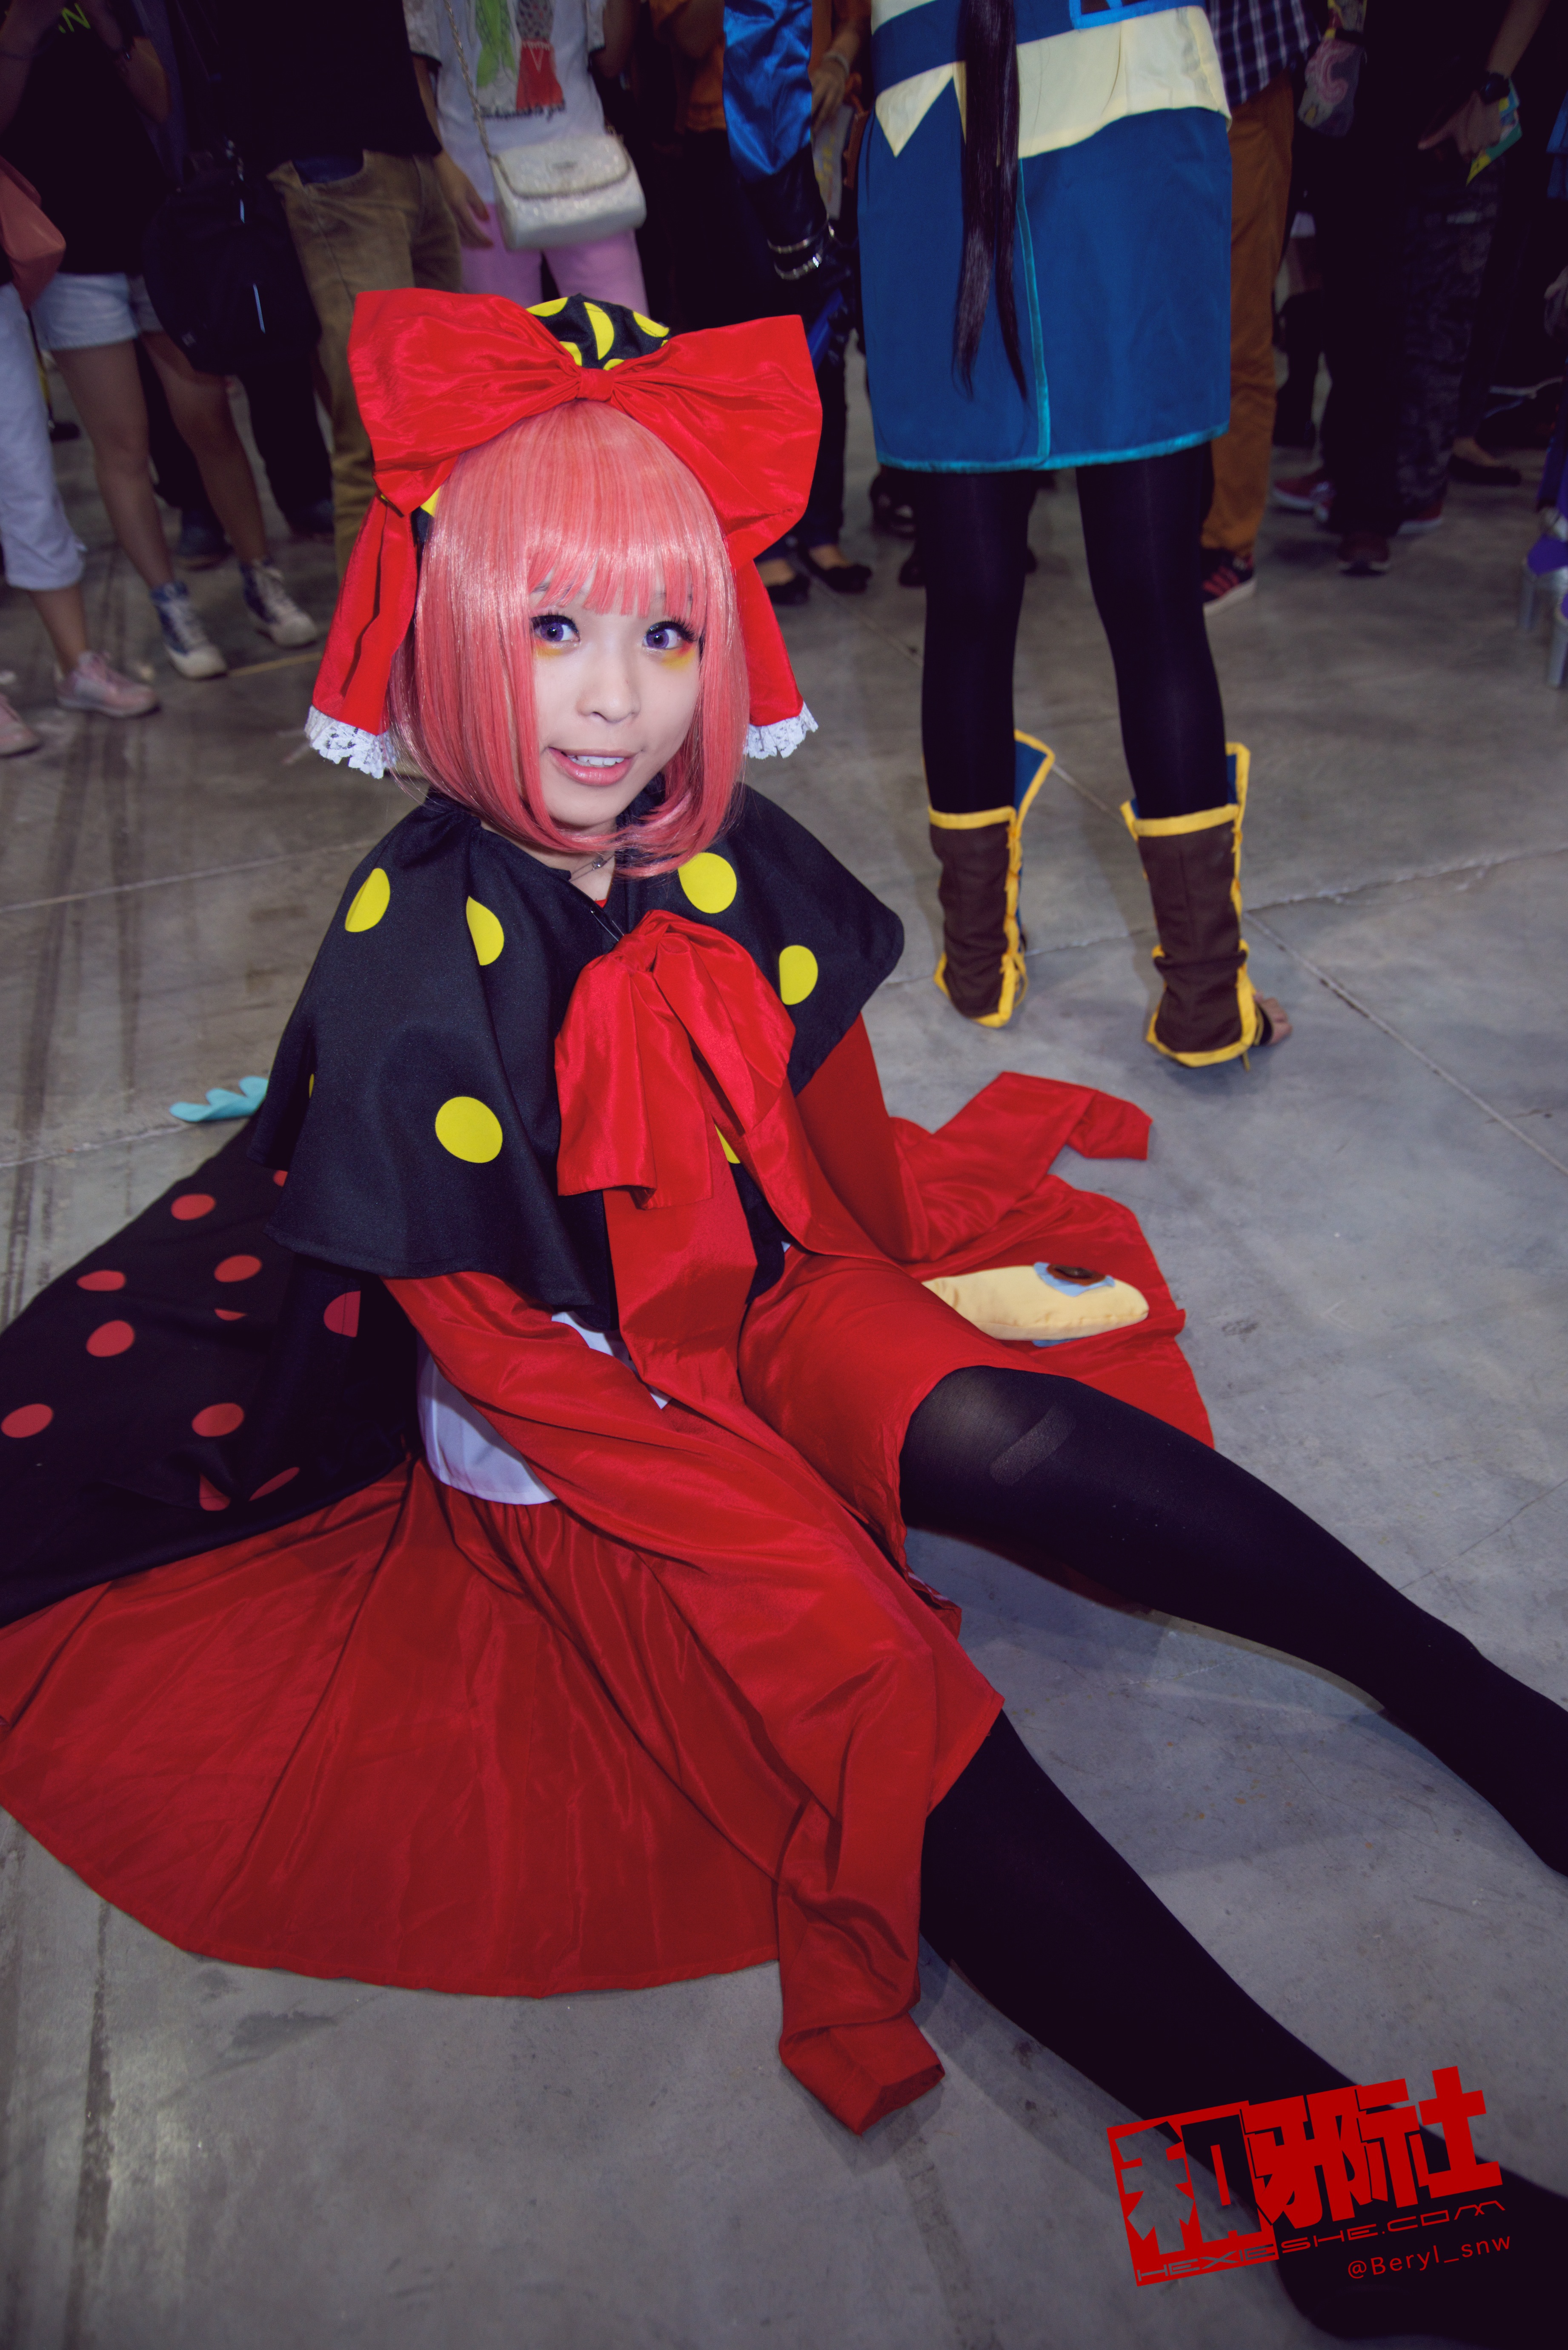
girl, cute, red, clothing, cosplay, girls, canton, costume, china, anime, comic, comiccon, guangzhou, acg, cos, comics